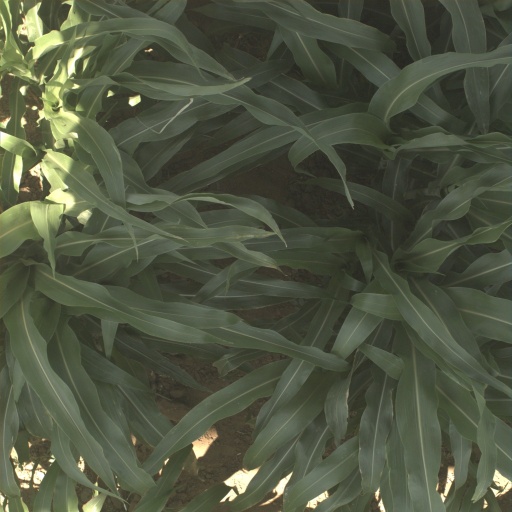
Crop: sorghum